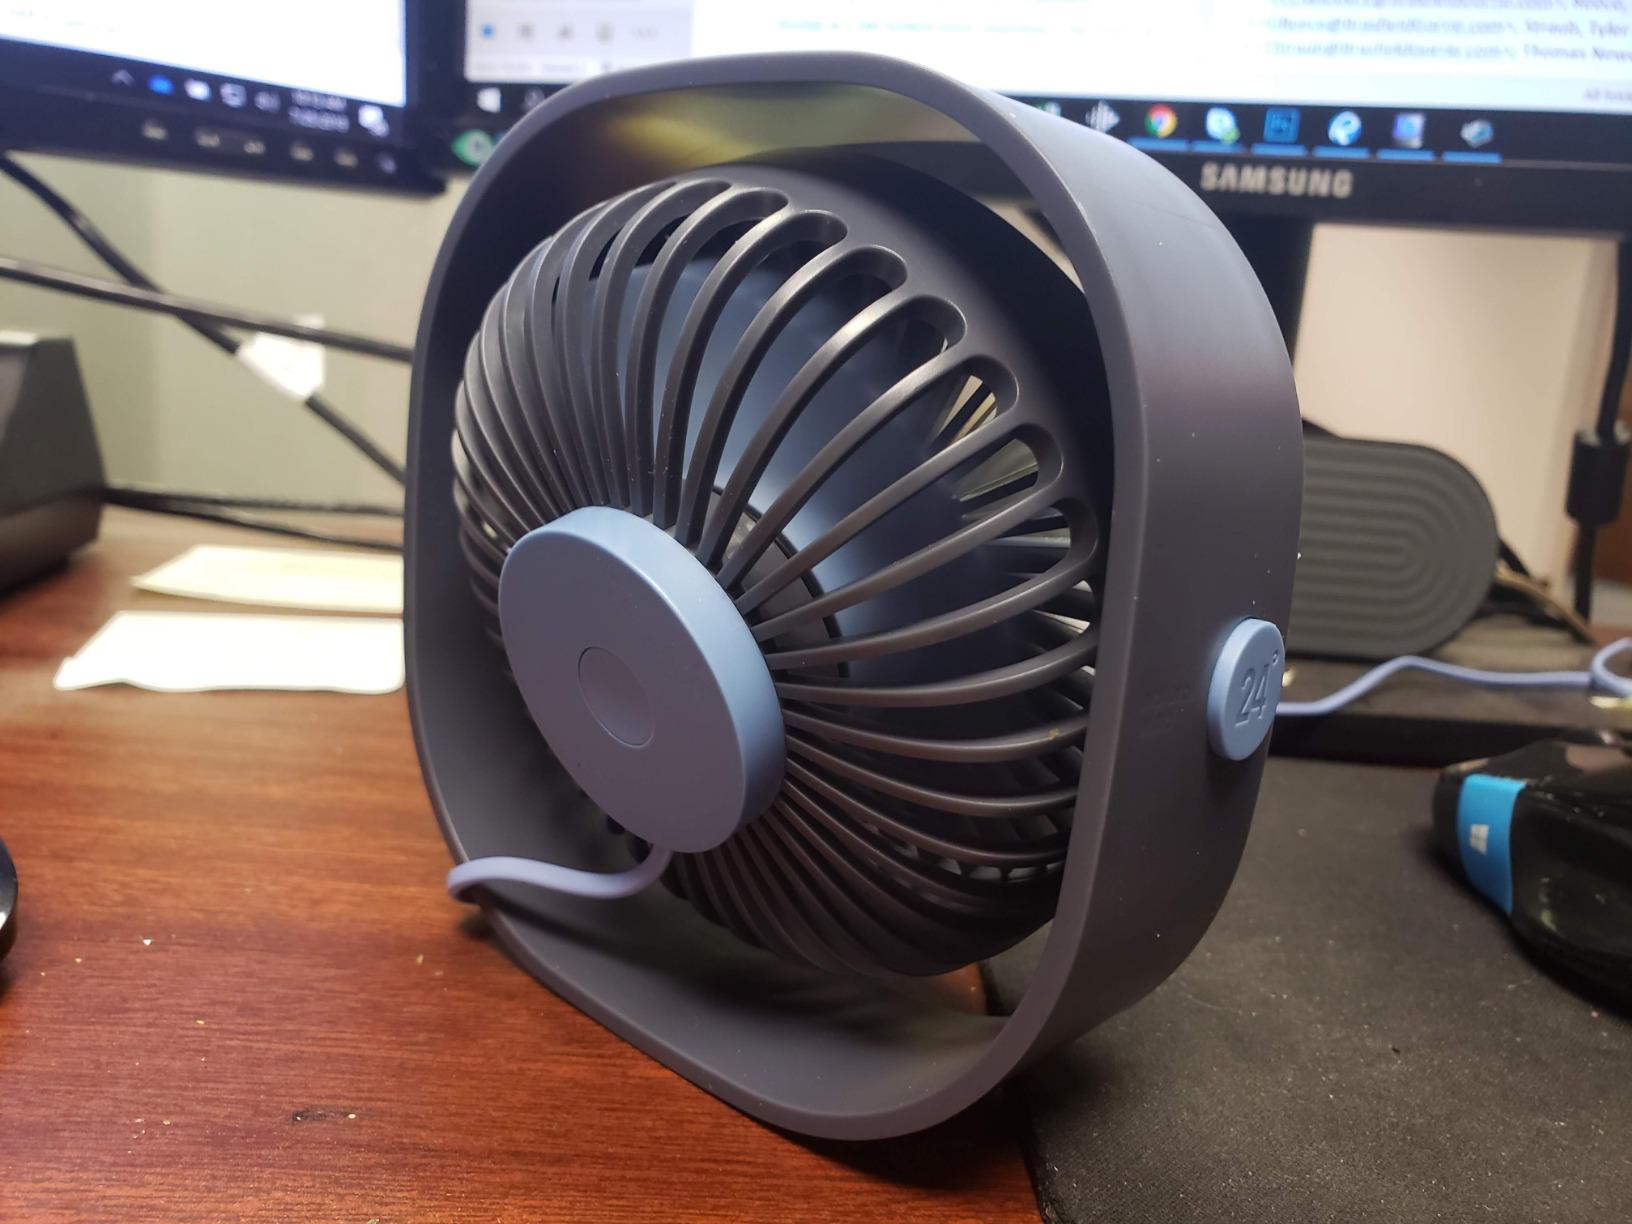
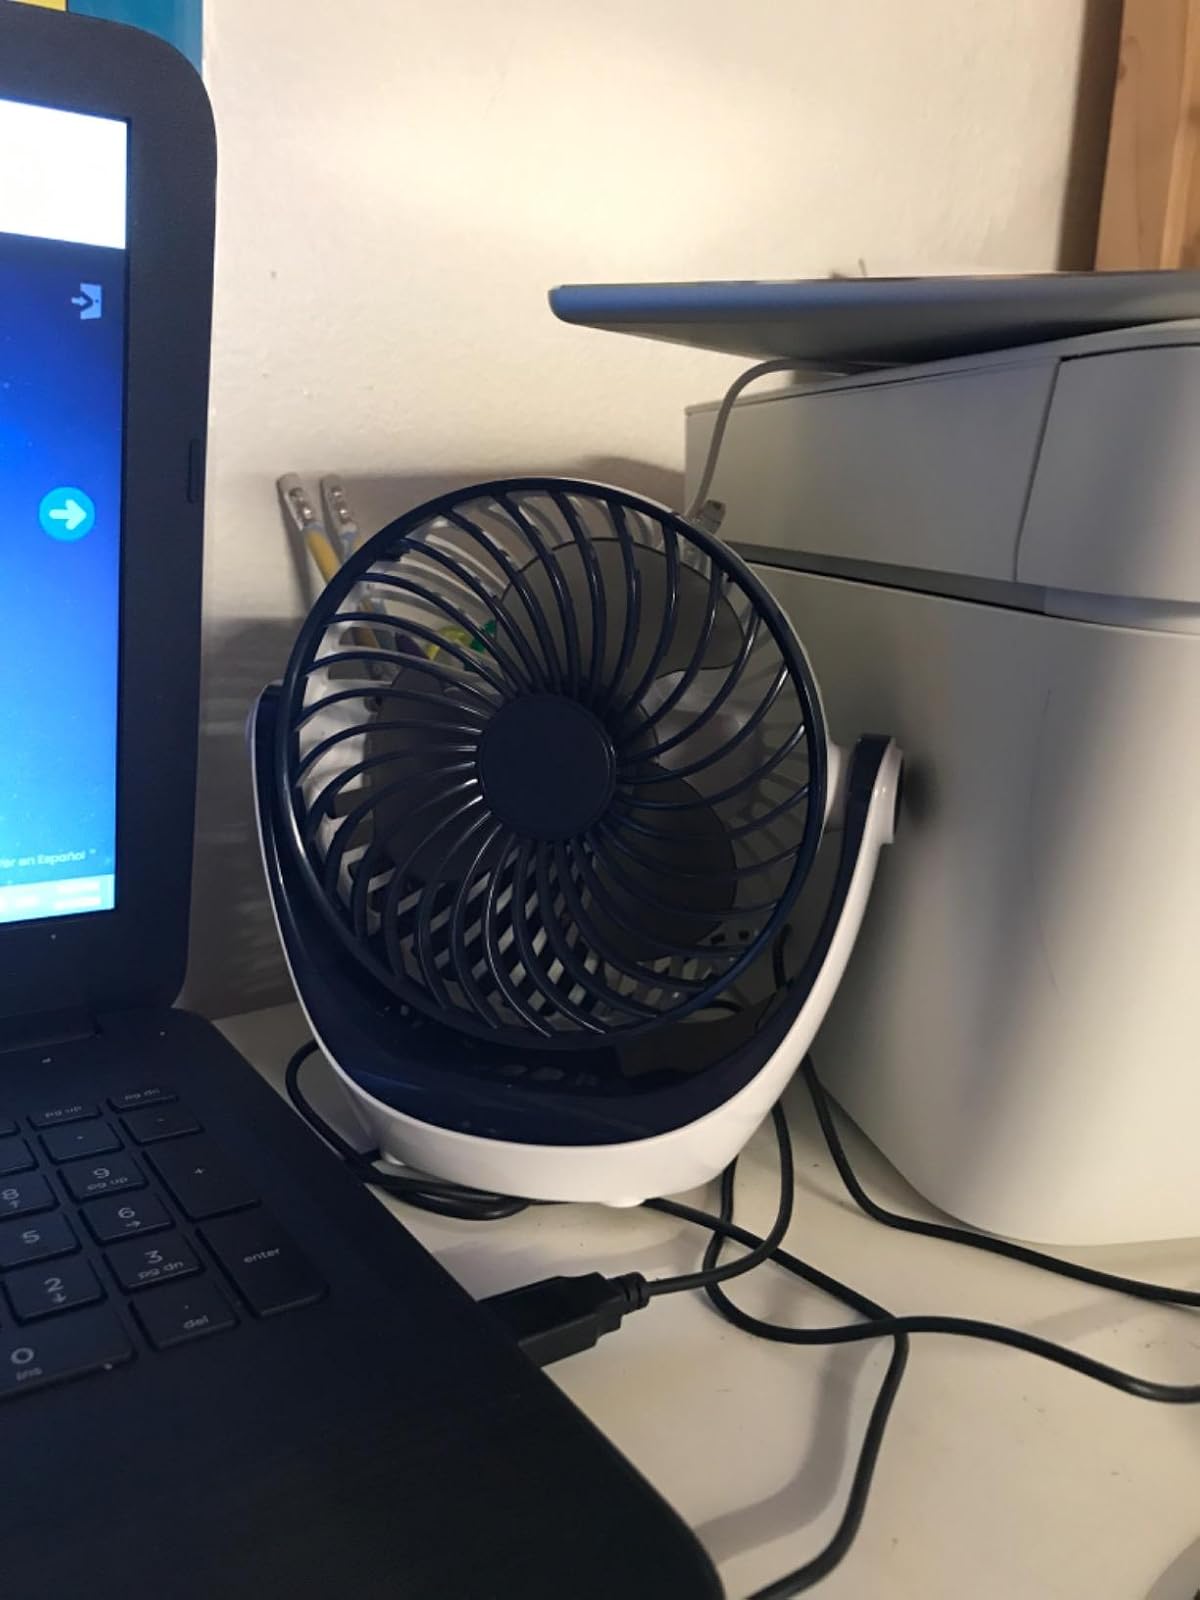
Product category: fan
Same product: no